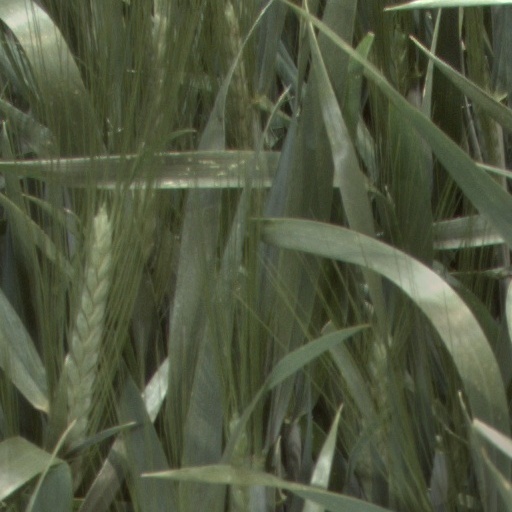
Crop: wheat